Curtis Davies

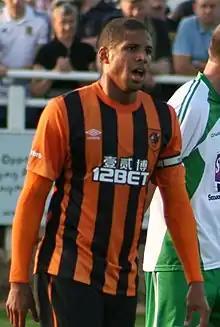
Davies playing for Hull City in 2014

Curtis Eugene Davies (born 15 March 1985) is a former professional footballer who played as a centre-back. Born in England, he played for the Sierra Leone national team.